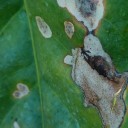
Label: Miner